Gold Dredge

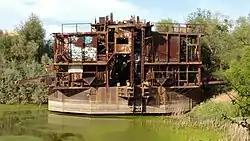

The Gold Dredge, near La Grange, California, also known as the Tuolumne Gold Dredging Company Dredge, was built in 1937. It was listed on the National Register of Historic Places in 1971.